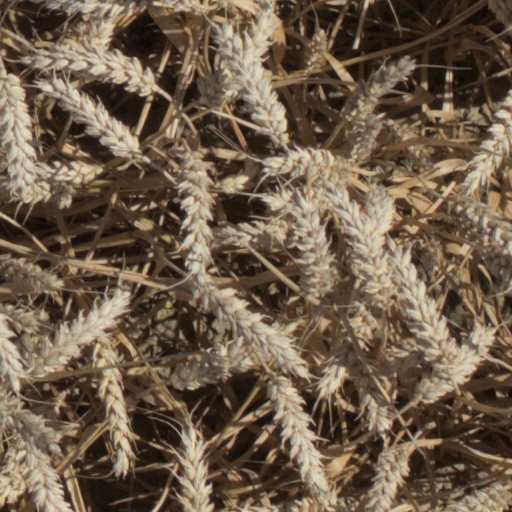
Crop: wheat